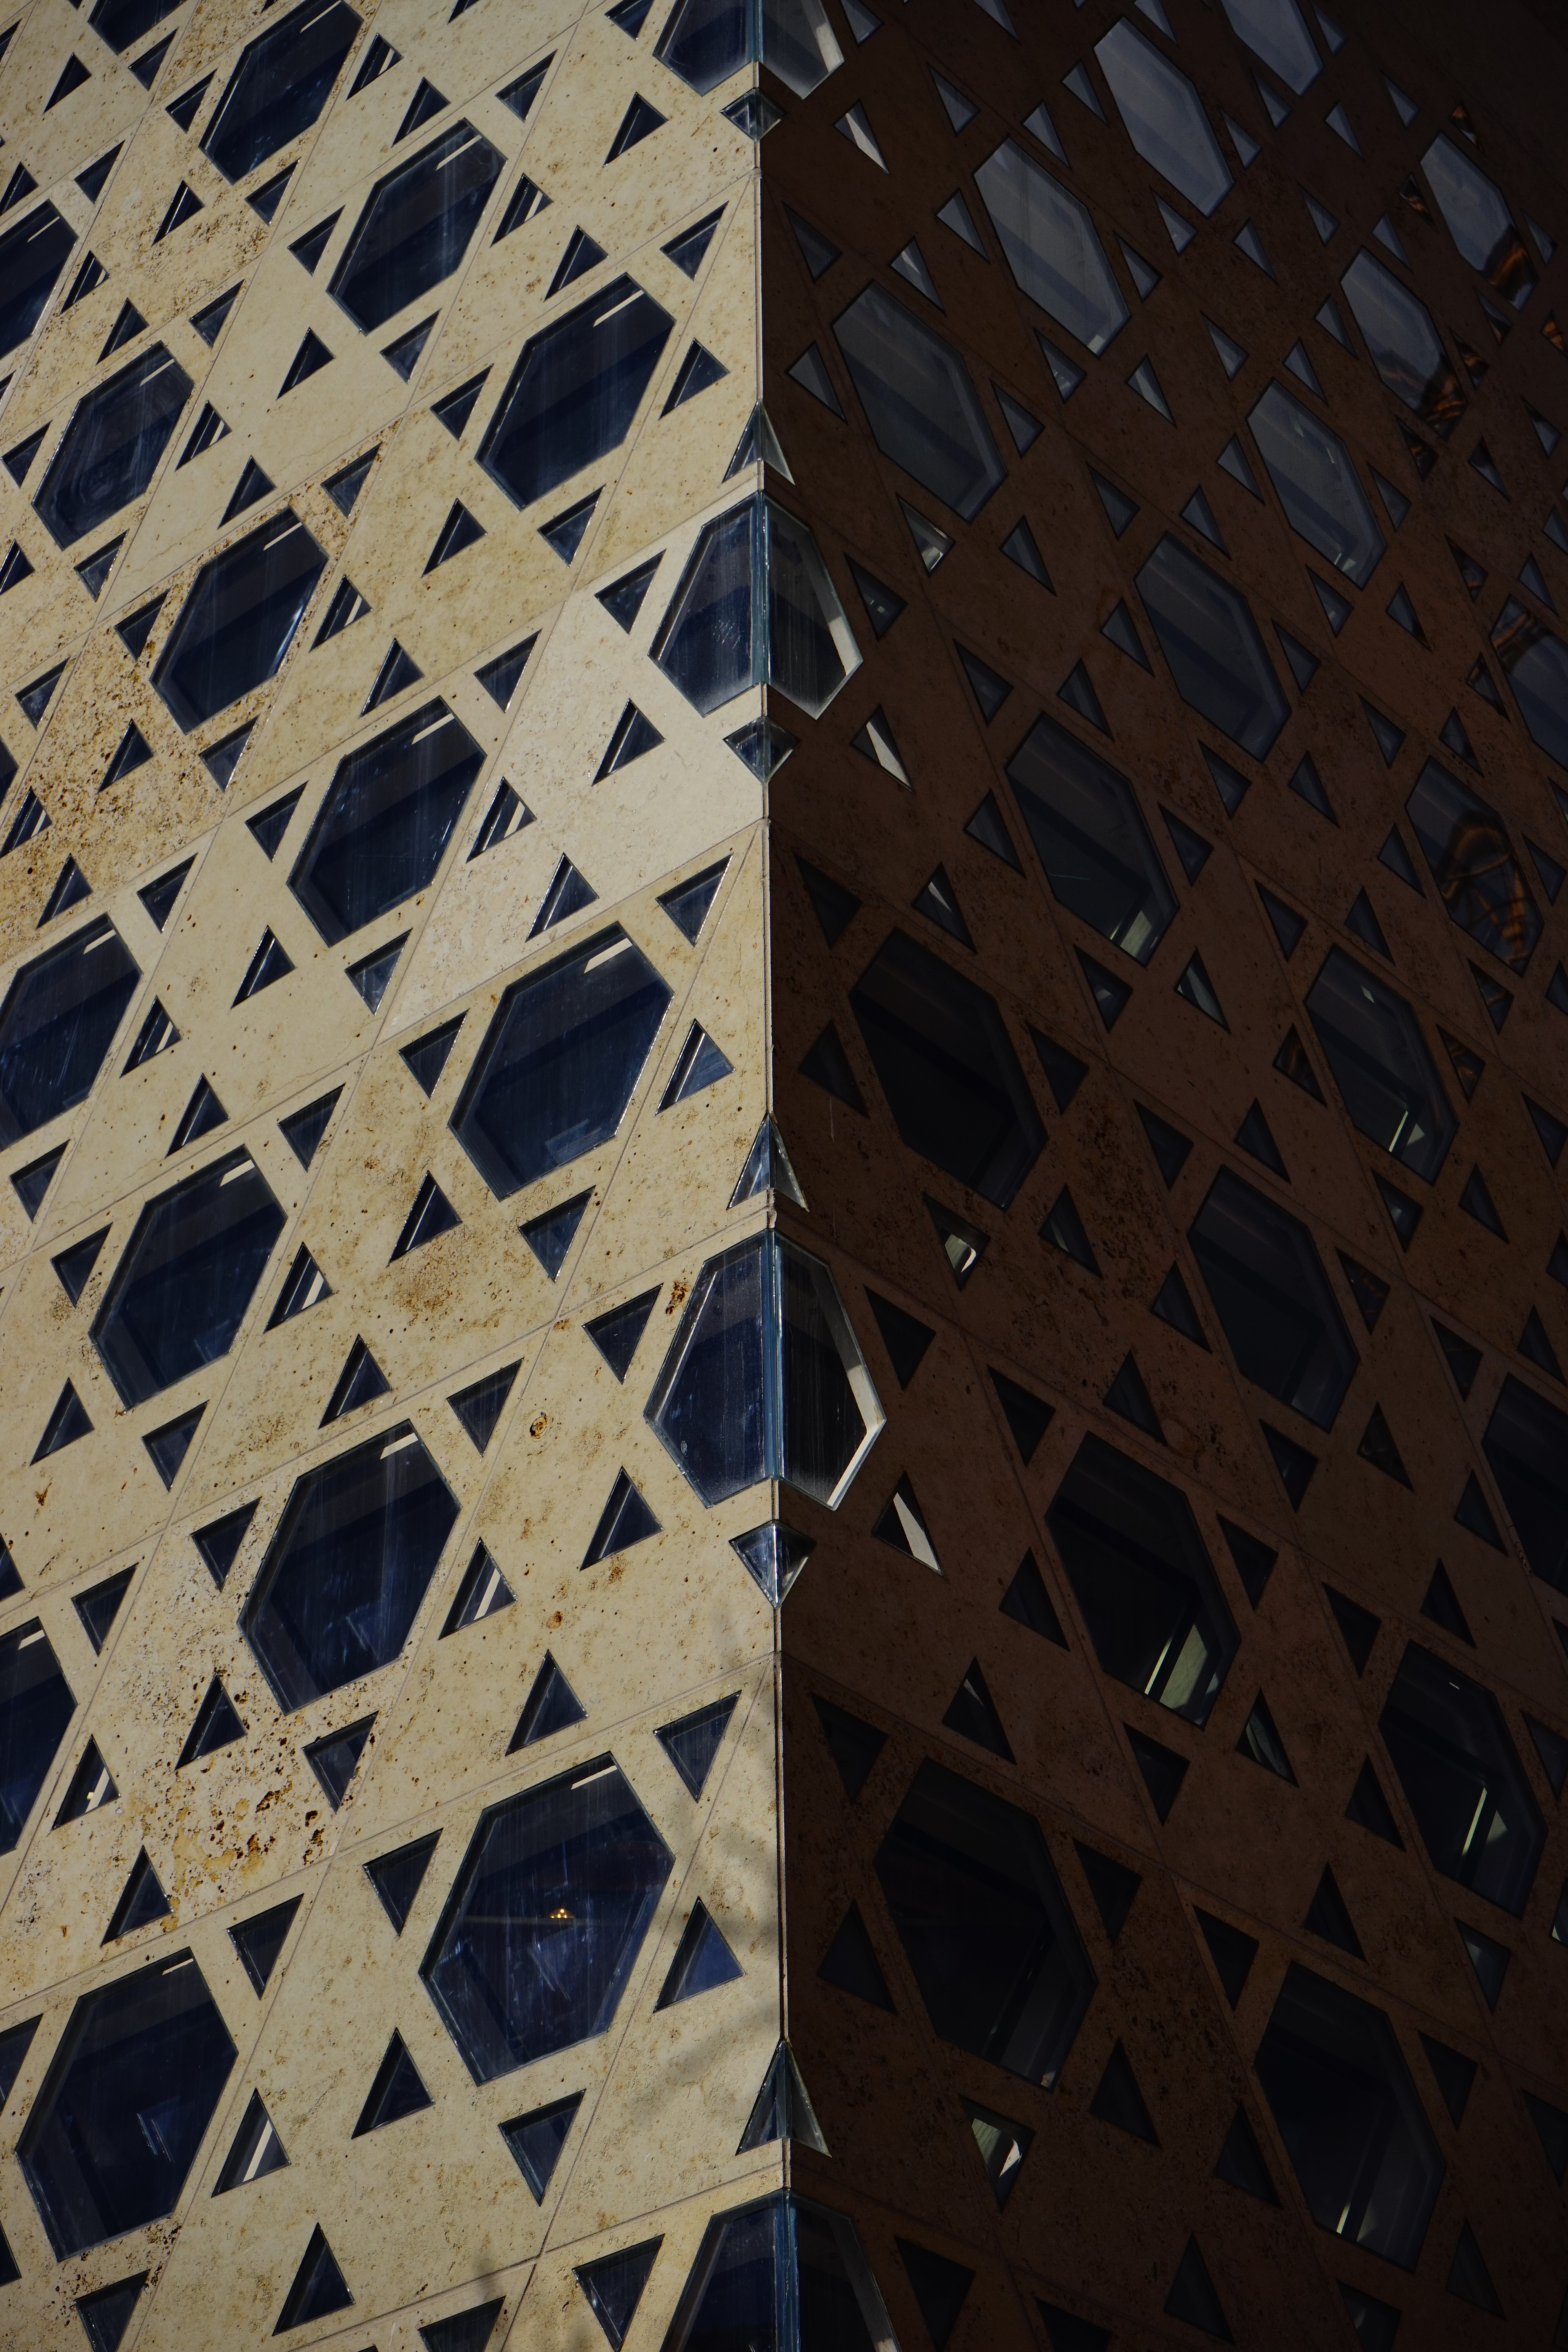
architecture, texture, floor, building, home, wall, ceiling, pattern, line, tile, blue, black, circle, interior design, art, design, symmetry, synagogue, shape, ulm, flooring, ulm synagogue, stars of david